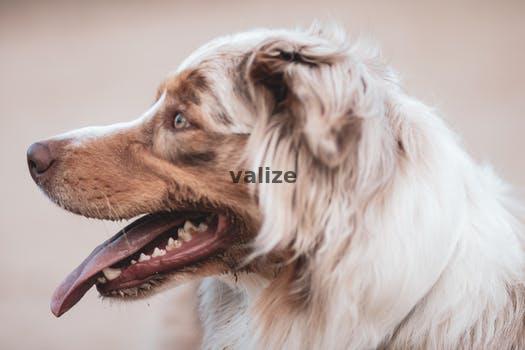
Label: Watermark